Medical Press and Circular

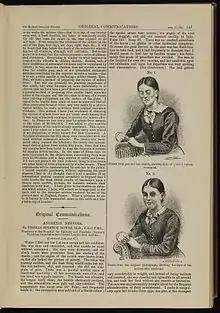
An entry from the 17 August 1881 edition of "The Medical Press and Circular"

Medical Press and Circular was a medical publication from Dublin, Ireland. It was established in 1866 with the merger of the "Dublin Medical Press" and the "Medical Circular". Its masthead featured a Latin language version of the Cicero motto "Salus Populi Suprema Lex" ("the health of the people shall be the supreme law"). It ceased publication in 1961.